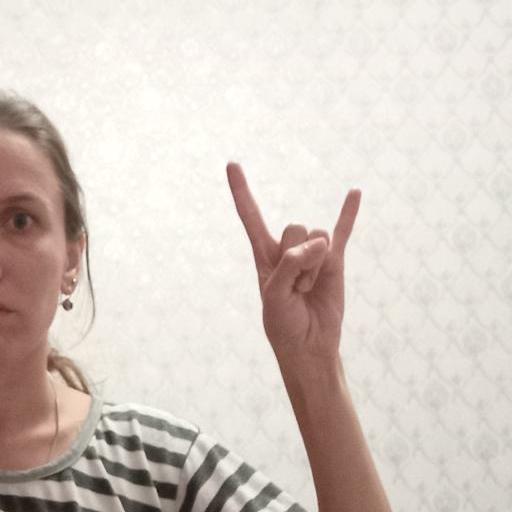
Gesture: rock